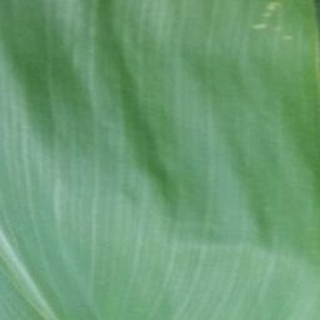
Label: healthy_corn